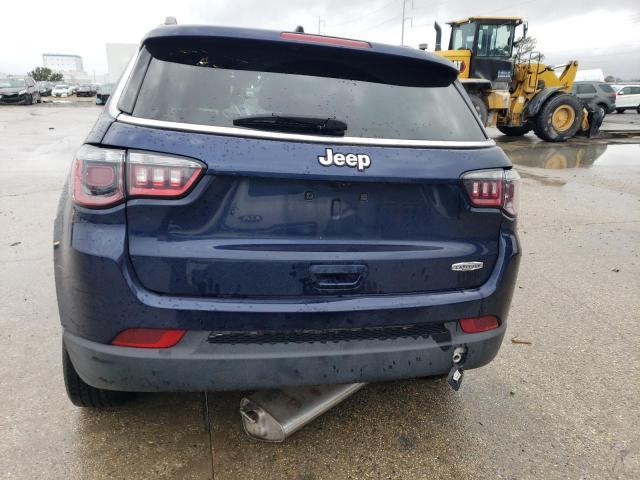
Aucun dommage détecté.
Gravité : aucun